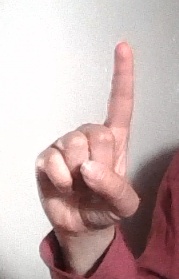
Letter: bb